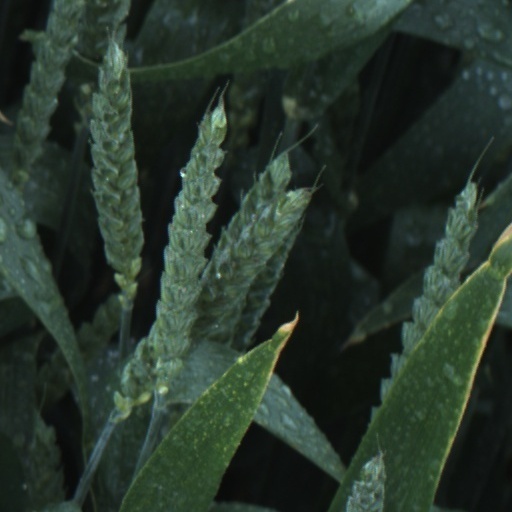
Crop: wheat